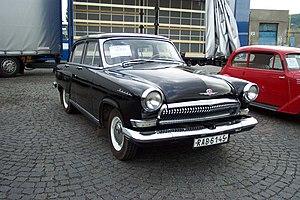
La GAZ Volga était une grande berline fabriquée par le constructeur russe GAZ. Le premier modèle est sorti en 1955, en remplacement de la vieillissante GAZ Pobieda.